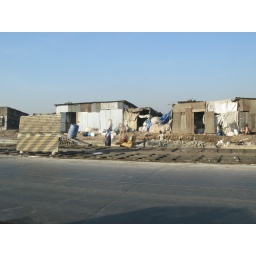
building the road in mumbai